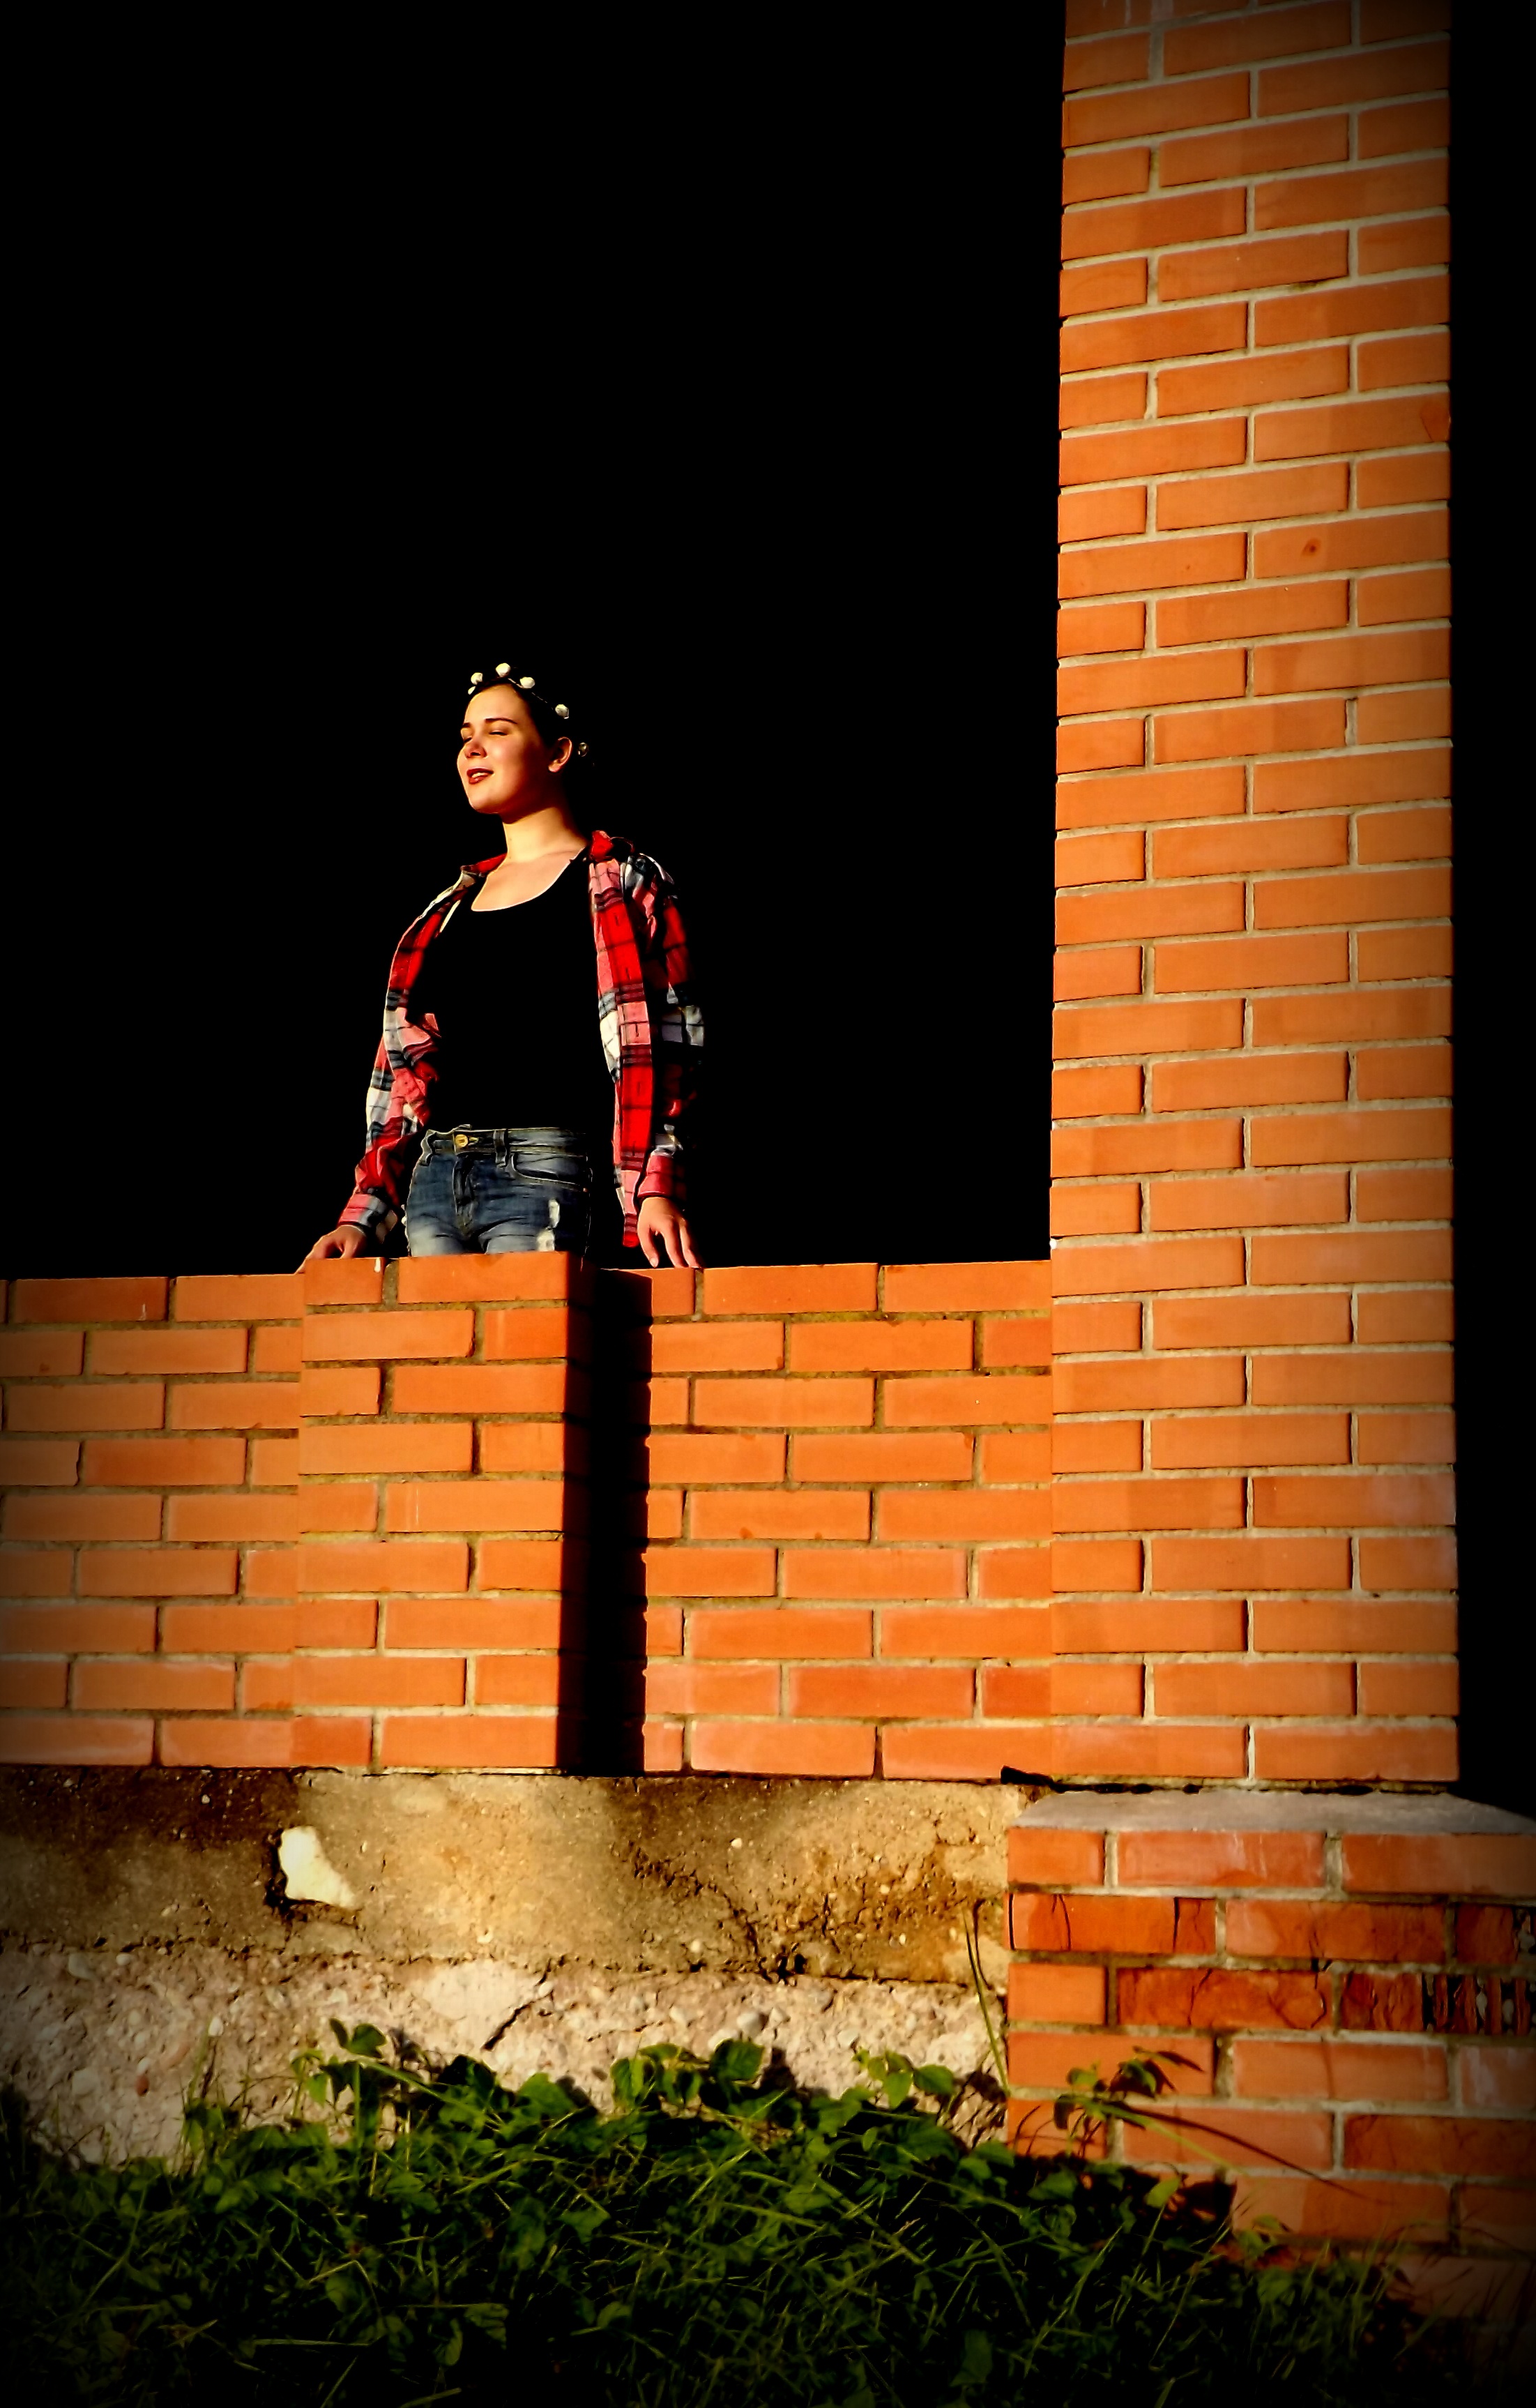
wall, red, color, brick